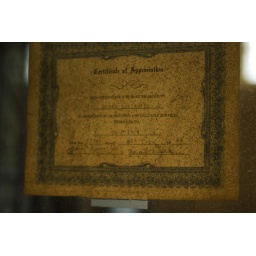
A home for boys in the Gentilly neighborhood, abandoned since Hurricane Katrina devastated it in 2005. New Orleans, LA